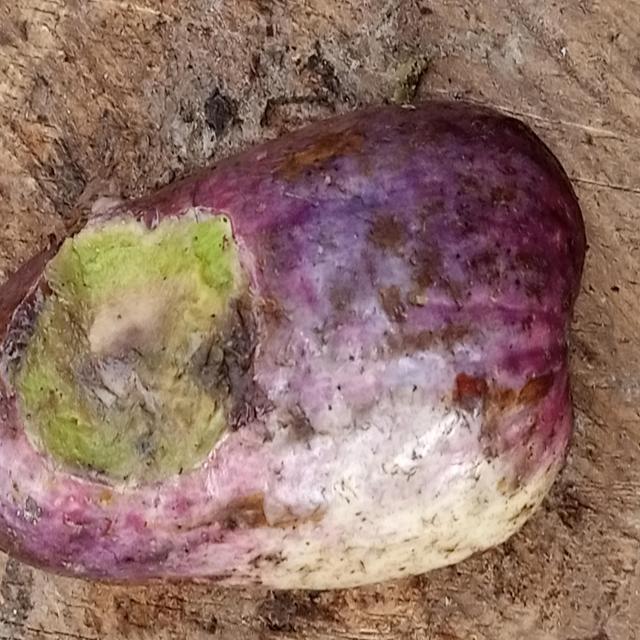
Plum grade: bruised